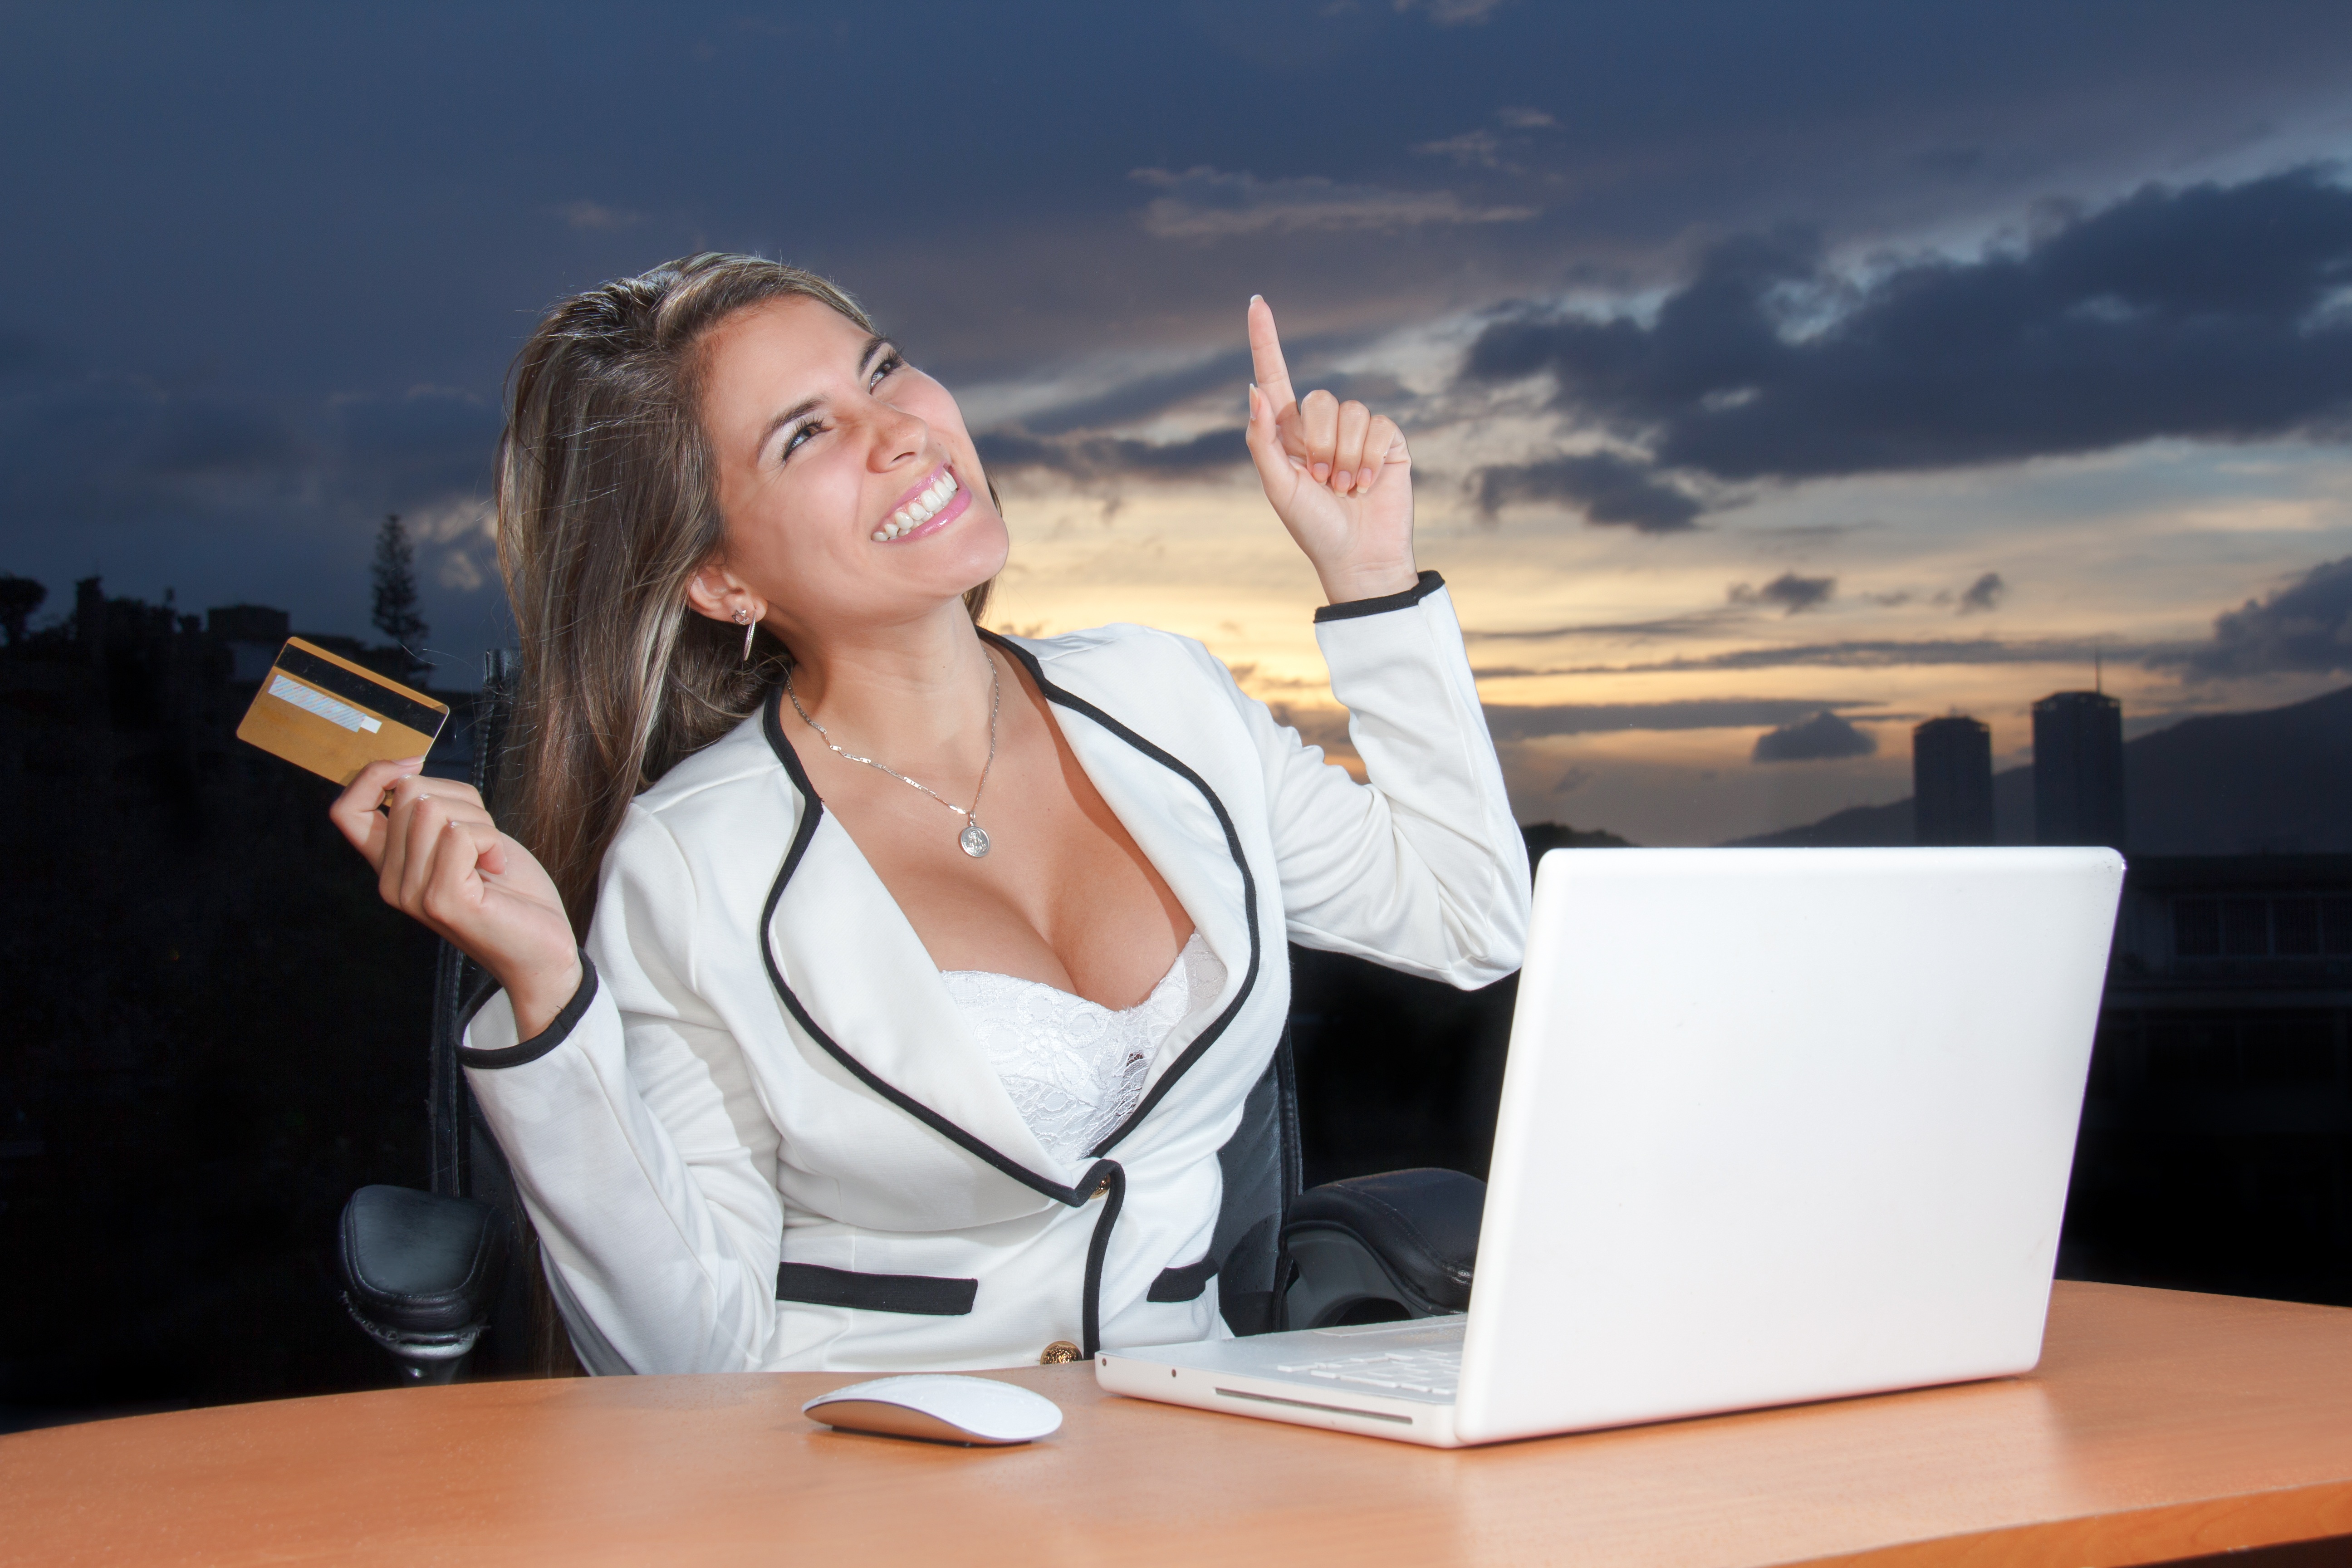
hand, working, person, girl, woman, white, female, portrait, sitting, corporate, office, professional, business, shopping, smiling, conversation, caucasian, cheerful, happiness, horizontal, beautiful, leadership, attractive, online, copy space, authority, human face, looking at camera, one person, blue eyes, digital marketing, credit card, front view, manager, brown hair, ecommerce, web design, business woman, expertise, one young woman only, one woman only, adspublicity, online shopping, business person, professional occupation, focus on foreground, human positions